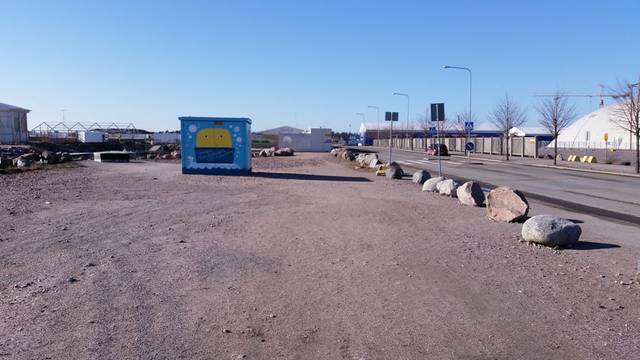
Region: Finland
Coordinates: 60.15, 24.928